Iftar

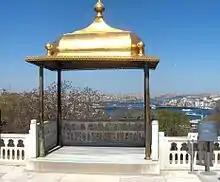
The gilded Iftar bower of Topkapi Palace where the Ottoman sultan-caliphs would break the fast

Islam is a minority religion in Taiwan. During Ramadan, major mosques around Taiwan are filled with Muslims going to have their iftar followed by Tarawih prayer. Muslims in Taiwan usually break their fast with dates and water.